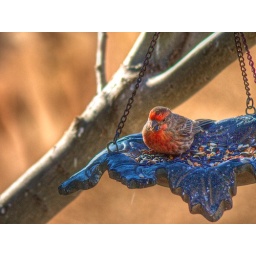
Liked the red against the blue of the feeder with the Fall brown in the background.